Baryi Kalimullin

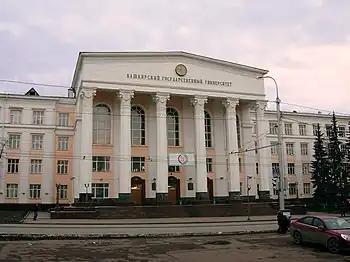
Baryi Kallimullin's project, the main building of Bashkir State University

Kalimullin was a founder of scientific research in the field of urban development in the country, Bashkir folk architecture, planning villages. He was one of the organizers and the first president of the Union of Architects of the Republic of Bashkortostan, leading the group for about 30 years.